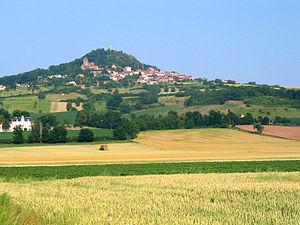
Usson (Puy-de-Dôme) (France), le village perché sur sa butte volcanique.
Usson est une commune française, située dans le département du Puy-de-Dôme en région Auvergne-Rhône-Alpes.
La Limagne est une grande plaine située au centre de l'Auvergne. Elle se situe autour de la vallée de l'Allier et de son affluent la Dore, à l'est de Clermont-Ferrand, essentiellement dans le département du Puy-de-Dôme.
En raison de sa grande superficie, de sa position de carrefour entre différentes zones climatiques, et de sa variété géologique, le Massif central abrite une flore diversifiée. Les plantes que l'on peut croiser dans la partie occidentale, très humide, ne sont pas les mêmes que celles que l'on trouve dans la partie orientale, plus sèche, et la différence est encore plus grande avec les espèces que l'on peut trouver dans la partie sud, soumises à des influences méditerranéennes marquées. Cette composante spatiale n'est pas la seule à intervenir car l'exposition, l'altitude ou la nature du substrat sont aussi des facteurs déterminants. En effet, on peut souligner à ce propos l'opposition classique entre les versants exposés au sud et ceux exposés au nord ou encore les différences qui existent dans la végétation entre, d'une part, les sols acides et d'autre part, les sols basiques. Bien que l'altitude du Massif central soit faible par rapport à d'autres massifs montagneux comme les Alpes ou les Pyrénées, on observe un étagement de la végétation très net qui peut aller de la végétation méditerranéenne à la pelouse subalpine.
Auvergne-Rhône-Alpes est une région administrative française. Située dans la partie centrale et orientale du sud de la France, elle a été créée par la réforme territoriale de 2015. Mise en place après les élections régionales de décembre 2015, elle regroupe les anciennes régions Auvergne et Rhône-Alpes. Elle se compose de 12 départements et d'une métropole à statut de collectivité territoriale, s'étend sur 69 711 km² et compte 7 877 698 habitants en 2015. Lyon est le chef-lieu de la région.
Le paysage en France désigne les paysages, c'est-à-dire « une partie de territoire telle que perçue par les populations, dont le caractère résulte de l'action de facteurs naturels et/ou humains et de leurs interrelations » ; leur état, les menaces et les acteurs.